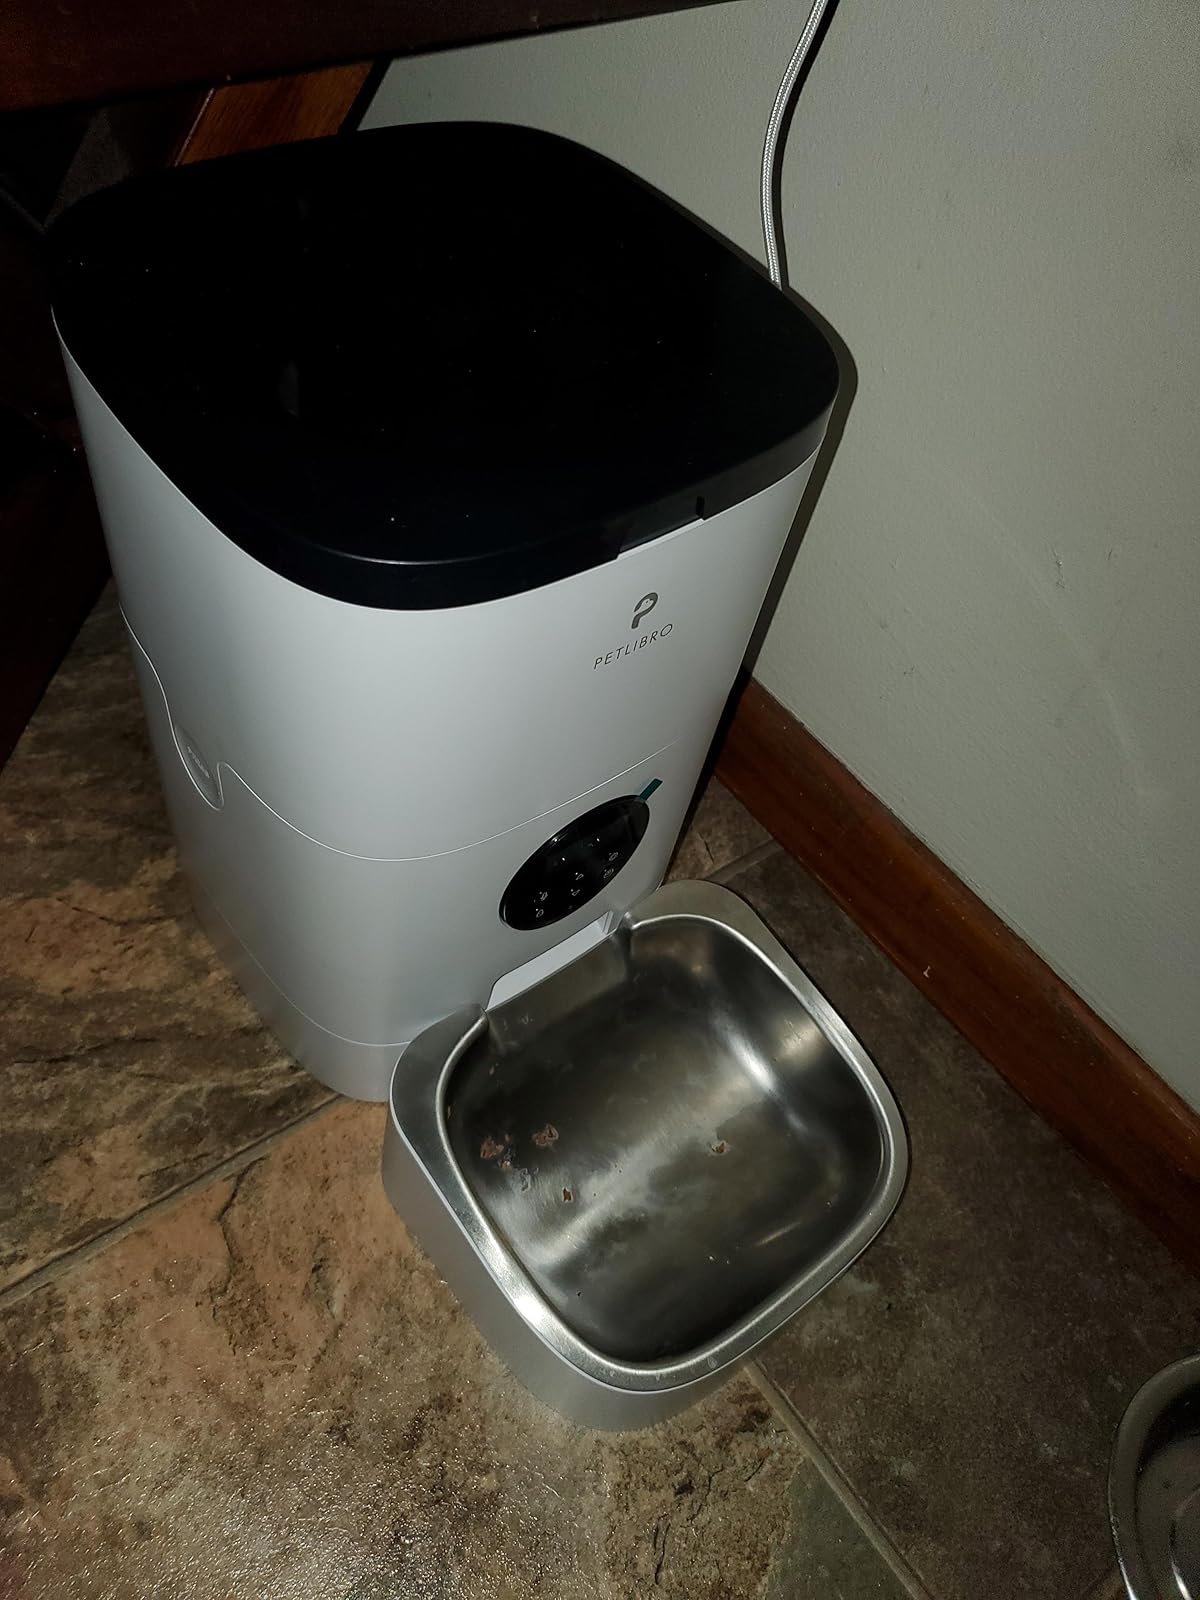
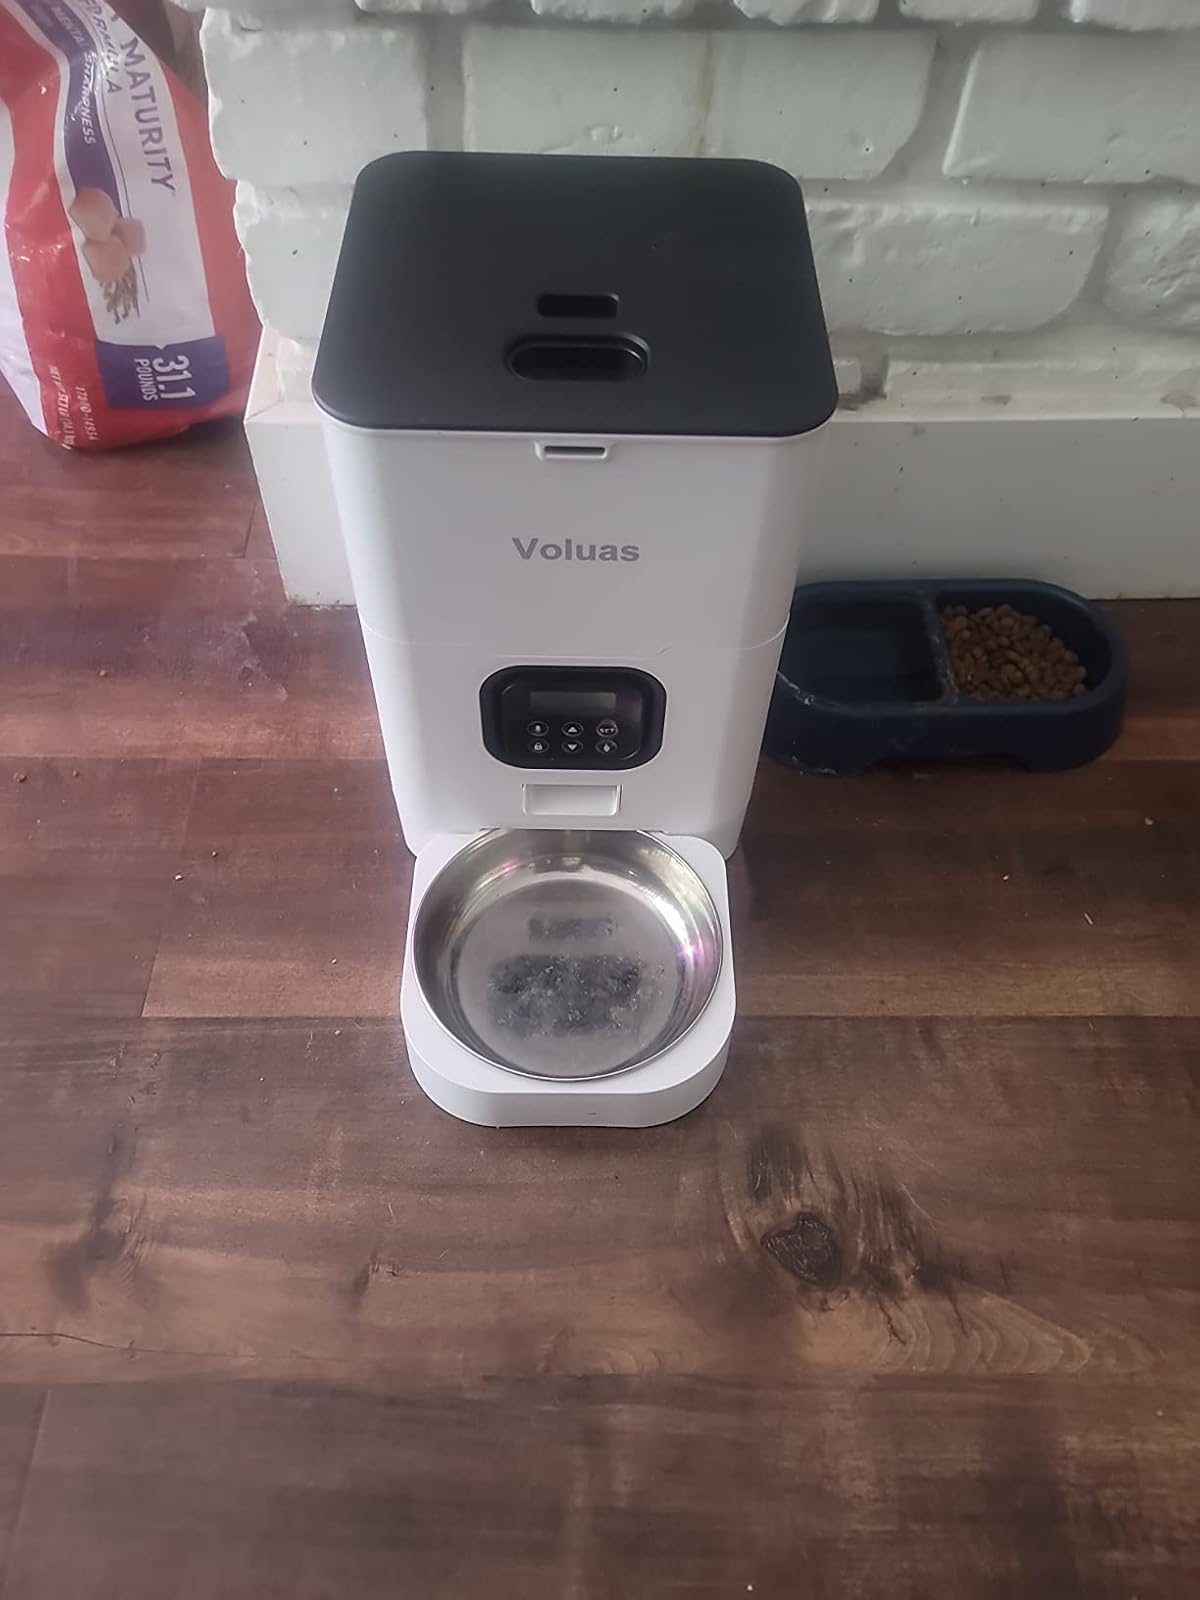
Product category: items_feeder
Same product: no